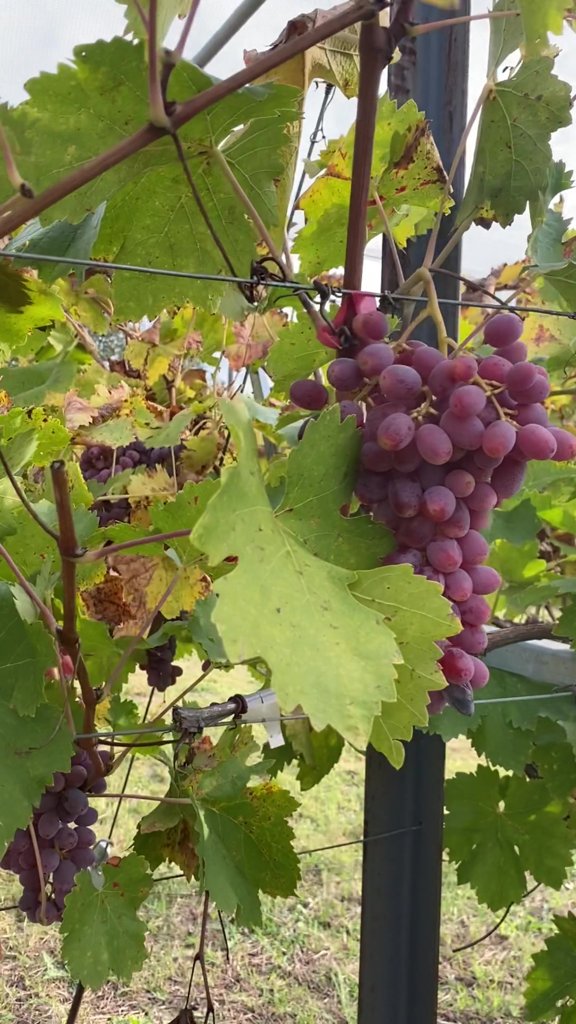
Berries visible: 118
Grape clusters: 4